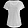
Label: T - shirt / top